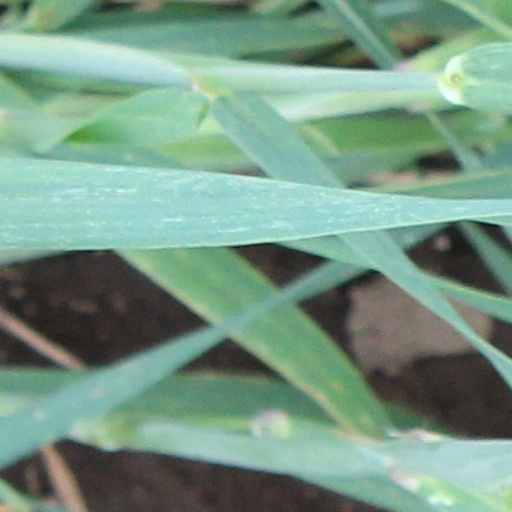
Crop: wheat